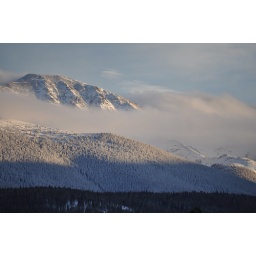
clouds rising from the valley in the evening, combined with frosted trees near treeline.